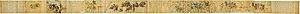
Les deux Rouleaux illustrés des invasions mongoles forment un emaki japonais datant de la fin du XIIIᵉ siècle. Ils font le récit des exploits réels ou supposés d’un samouraï japonais lors des deux tentatives d’invasion du Japon par le puissant empire mongol, épisode sur lequel l’œuvre offre un aperçu historique important.